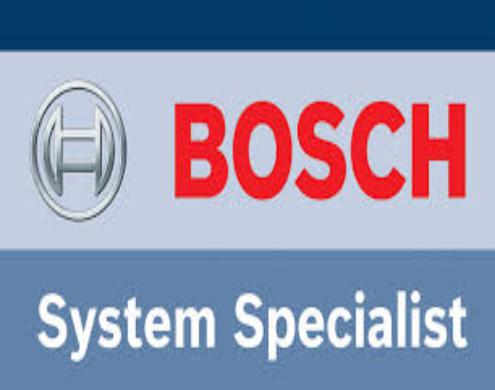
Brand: BOSCH
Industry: Others